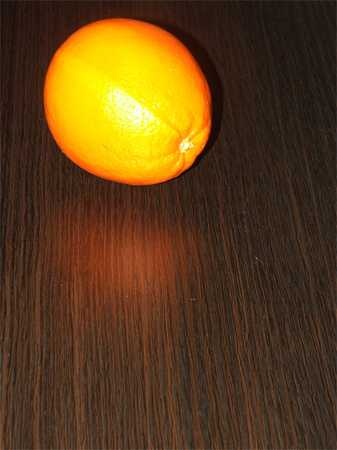
Label: Orange